Gold glass

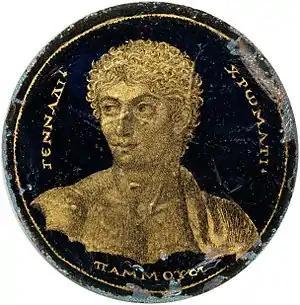
Gold glass medallion of a youth named Gennadios, who was "most accomplished in the musical arts". Probably from Hellenized Alexandria, Egypt, c. 250–300. Diameter 4.2 cm (1 5/8 inches)

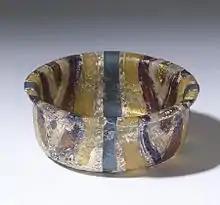
Roman bowl with gold band glass

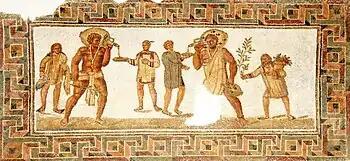
Dougga banquet scene, 3rd century (see text)

Gold glass or gold sandwich glass is a luxury form of glass where a decorative design in gold leaf is fused between two layers of glass. First found in Hellenistic Greece, it is especially characteristic of the Roman glass of the Late Empire in the 3rd and 4th century AD, where the gold decorated roundels of cups and other vessels were often cut out of the piece they had originally decorated and cemented to the walls of the catacombs of Rome as grave markers for the small recesses where bodies were buried. About 500 pieces of gold glass used in this way have been recovered. Complete vessels are far rarer. Many show religious imagery from Christianity, traditional Greco-Roman religion and its various cultic developments, and in a few examples Judaism. Others show portraits of their owners, and the finest are "among the most vivid portraits to survive from Early Christian times. They stare out at us with an extraordinary stern and melancholy intensity". From the 1st century AD the technique was also used for the gold colour in mosaics.